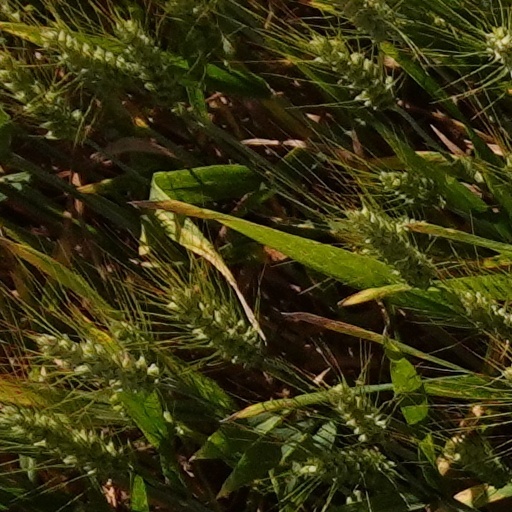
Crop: wheat